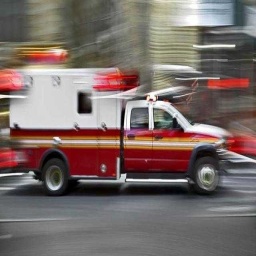
Label: ambulance